Pierre Terblanche

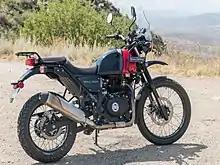
Royal Enfield Himalayan

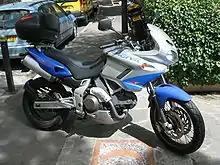
Cagiva 900 Gran Canyon

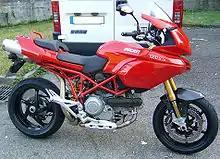
Ducati Multistrada 1000 S

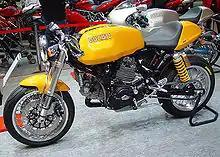
Ducati Sport 1000

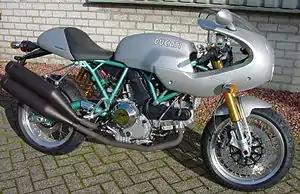
Ducati PaulSmart 1000 LE

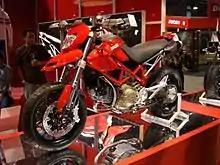
Ducati Hypermotard

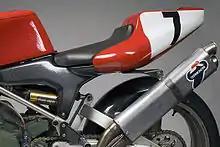
Ducati Supermono

Pierre Terblanche is a South African motorcycle designer born on 6 November 1956 in Uitenhage, Eastern Cape. He started his career in advertising but felt the need to move into the design world. After moving to Germany and working with Volkswagen design, he worked at Cagiva's research center at San Marino under the direction of Massimo Tamburini. When Cagiva decided to sell Ducati to US-based Texas Pacific Group, Pierre Terblanche chose to follow Ducati. In December 2007, he left Ducati to pursue other interests, believing that he should be a designer and not a manager.